Daniella Busk

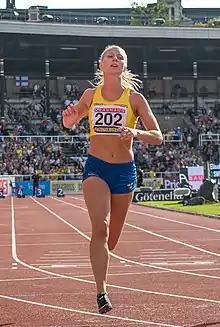
Photo of Daniella Busk

In the 100 metres, she finished eighth at the 2013 European U23 Championships. She also competed at the 2014 European Championships and the 2015 European U23 Championships without reaching the final. In the 200 metres, she finished eighth at the 2015 European U23 Championships.